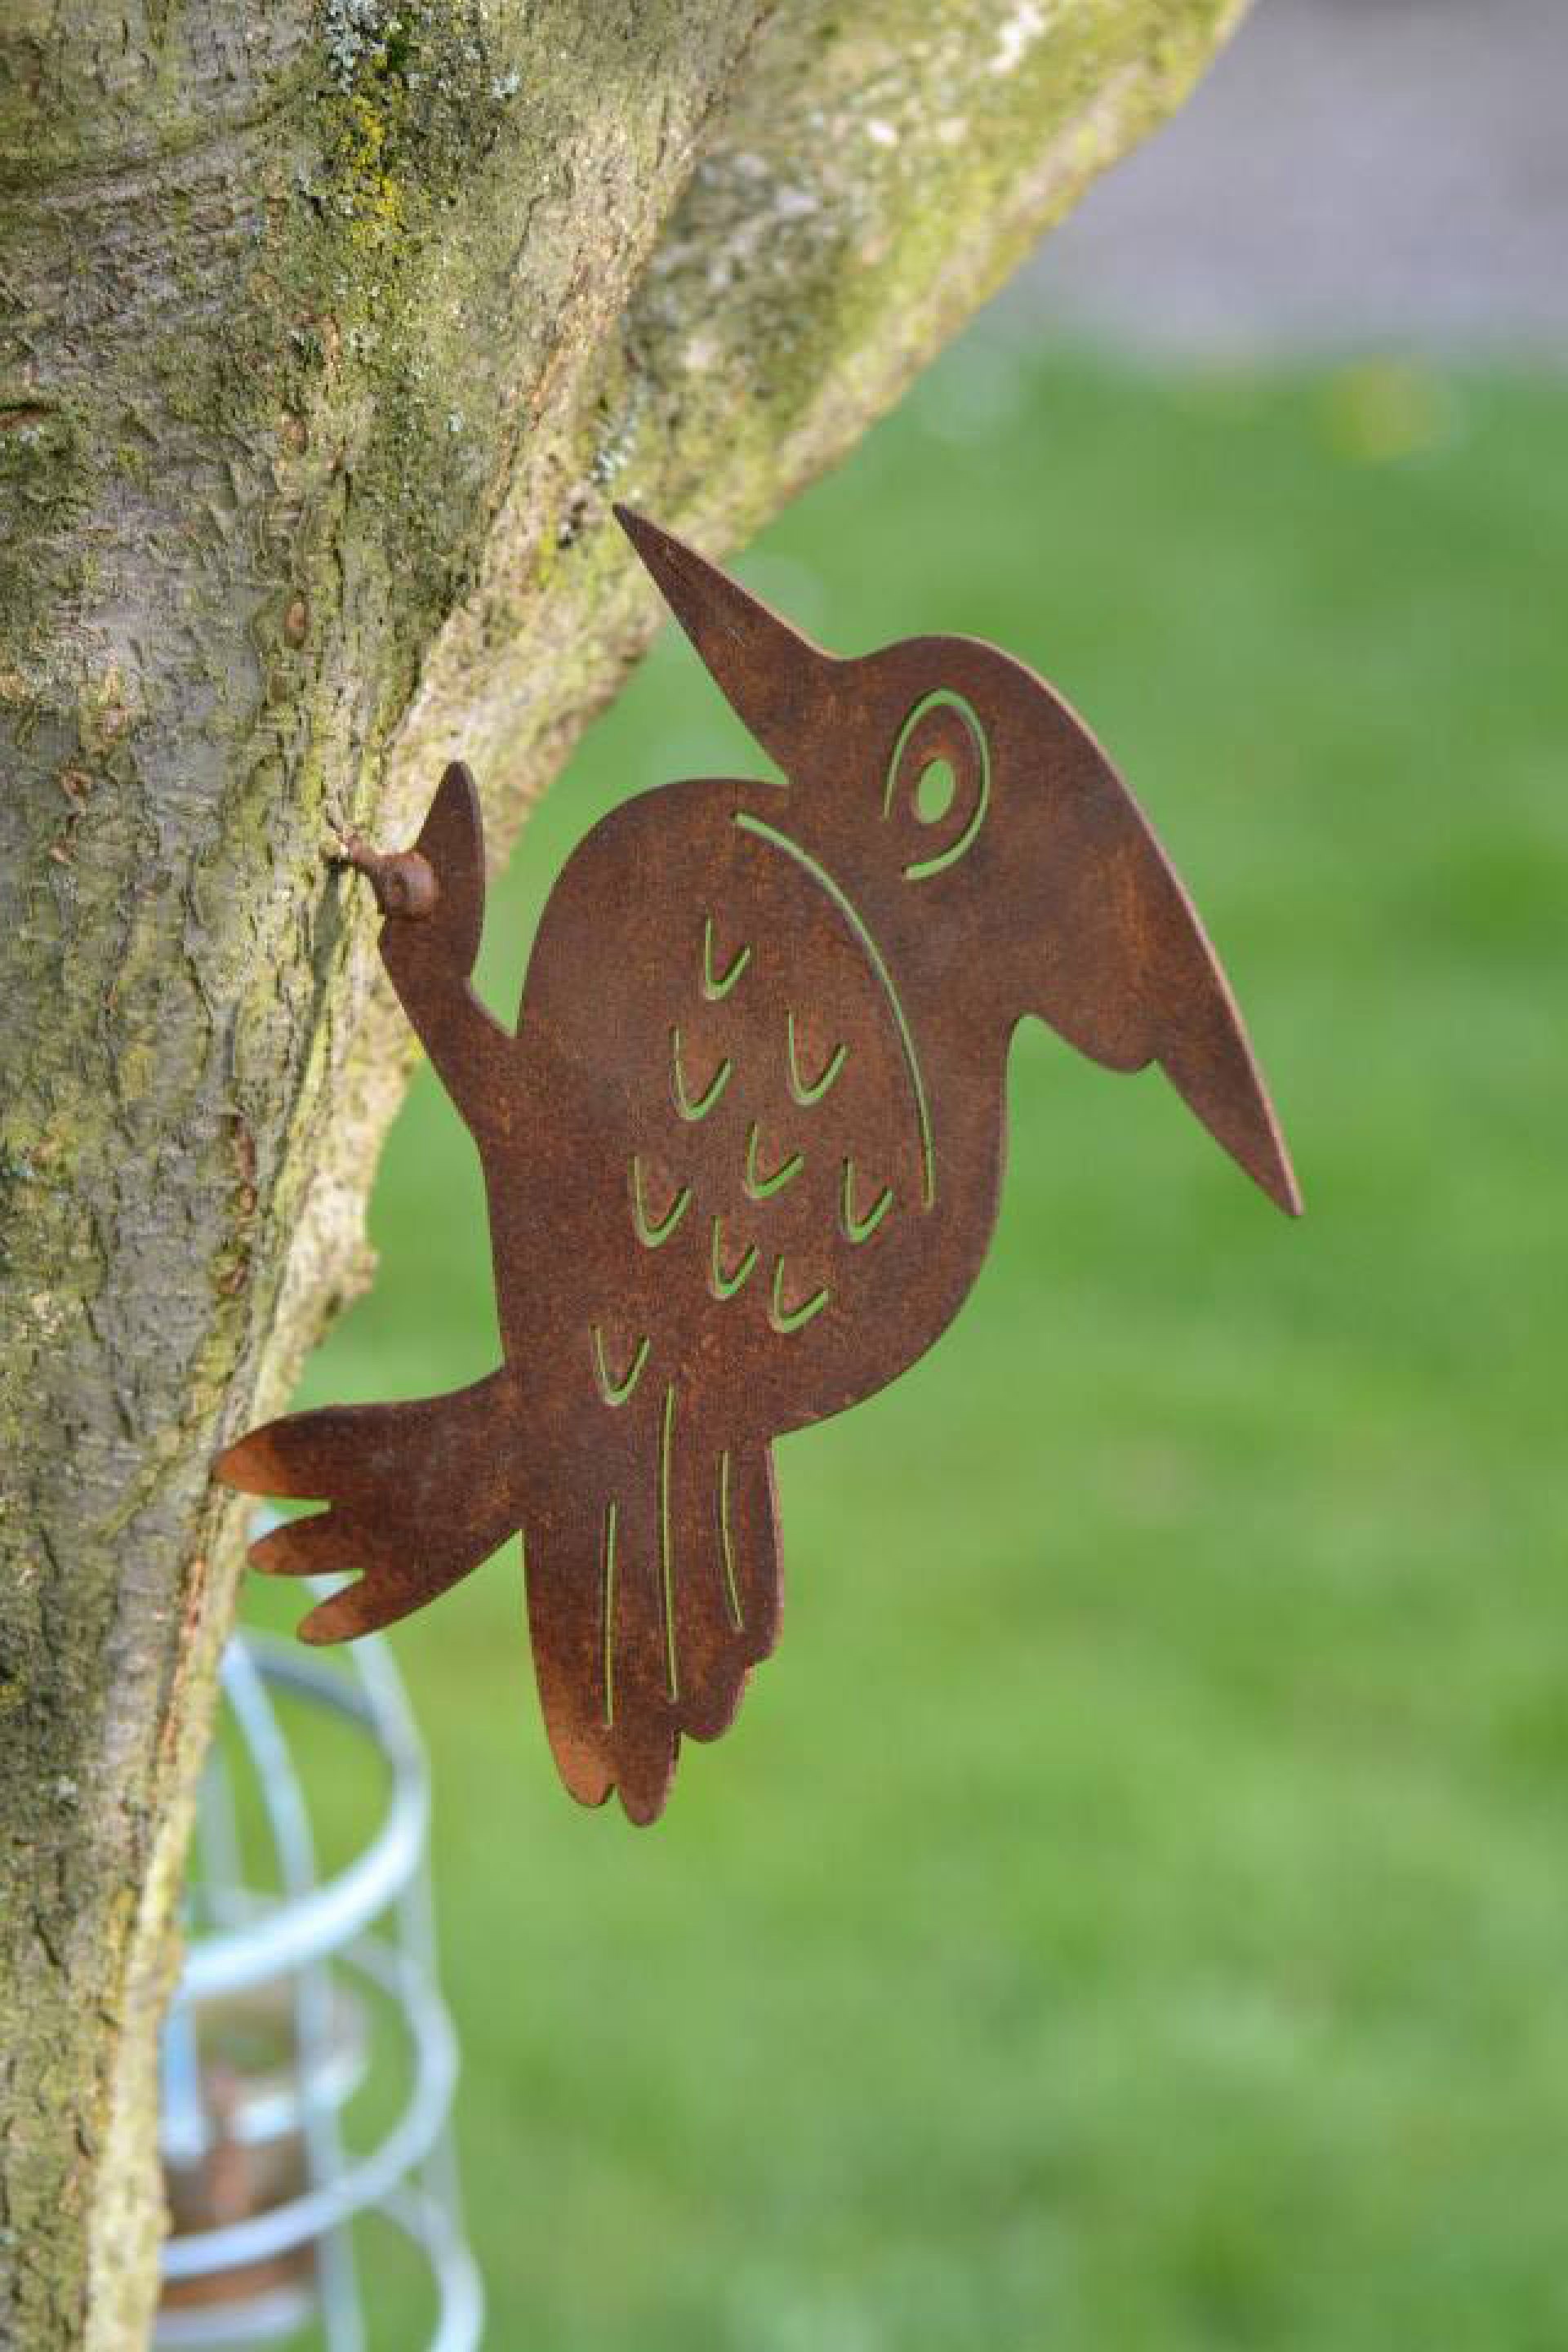
tree, branch, bird, leaf, flower, wildlife, decoration, green, garden, flora, fauna, perching bird, picvert